Dactyloidae

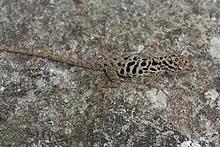
The Saban anole is restricted to the Saba Island where it is common, but its tiny range makes it vulnerable

Anoles are model organisms often studied in fields such as ecology, behavior, physiology and evolution. The Carolina (or green) anole is the most-studied anole species, with the earliest dedicated studies being more than 100 years old, from the late 1800s. The Carolina anole was the first reptile where the entire genome was sequenced.